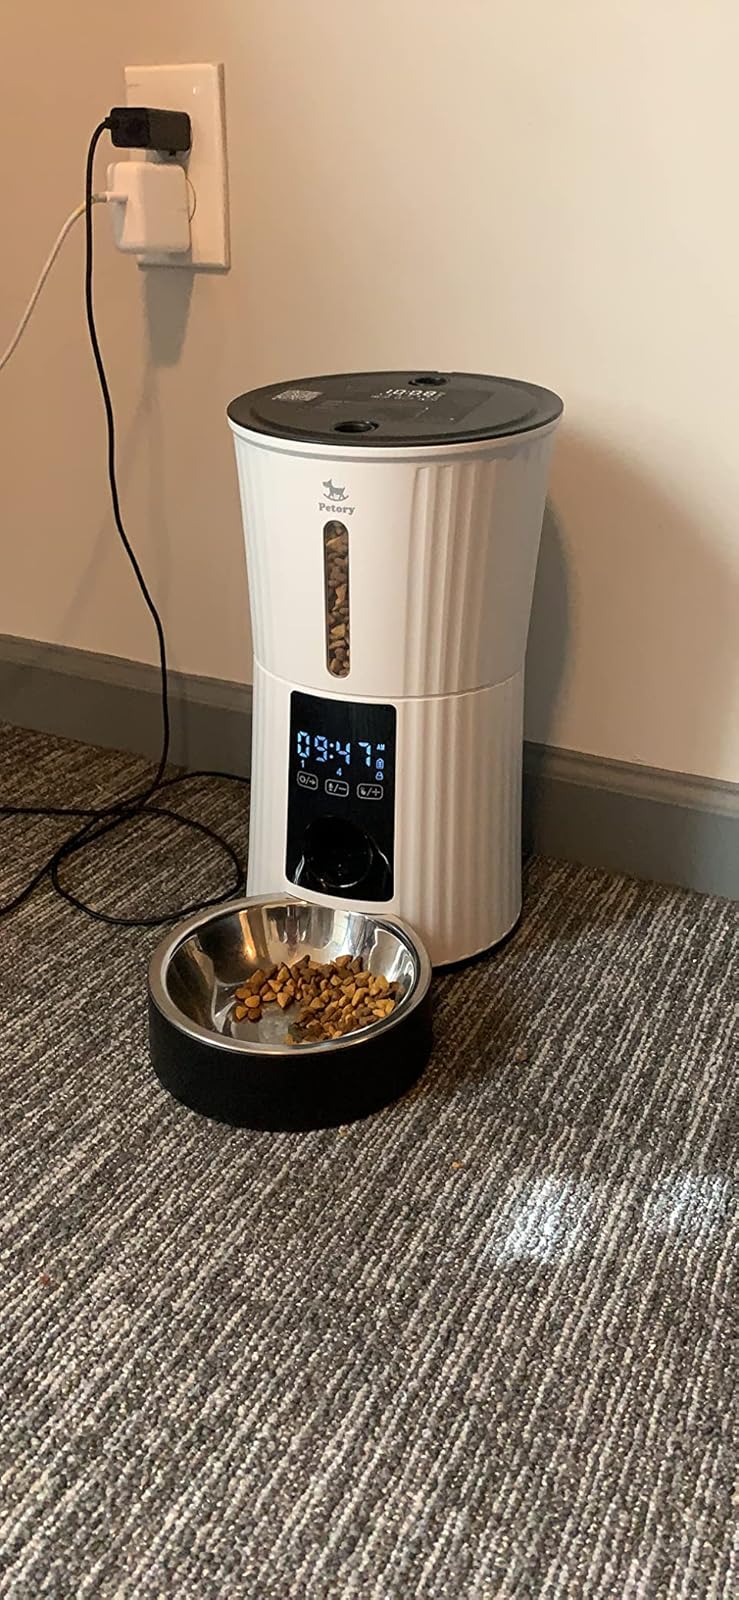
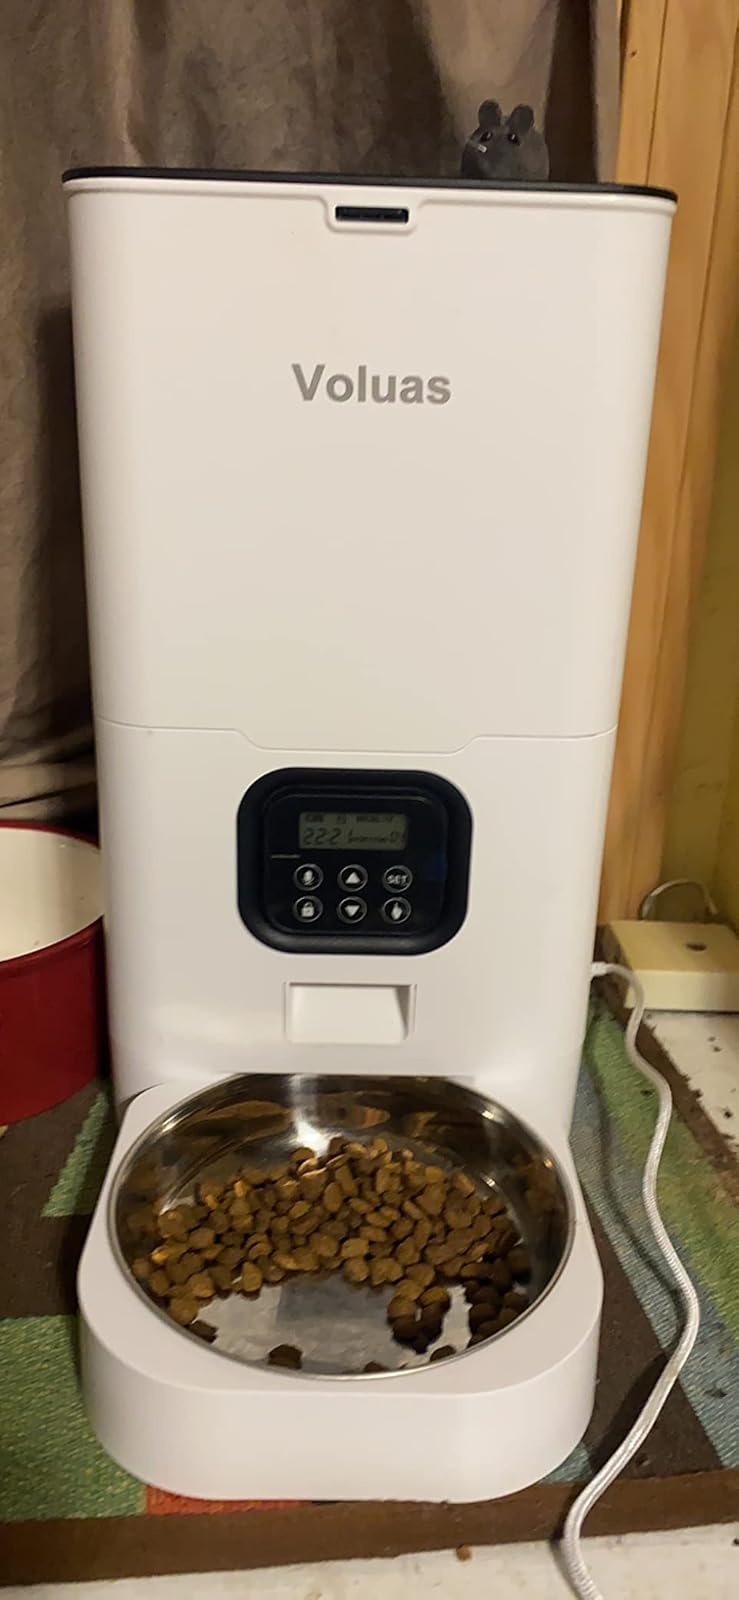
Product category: items_feeder
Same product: no